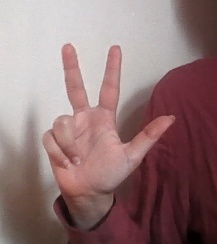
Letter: al